Dmitry Shcherbachev

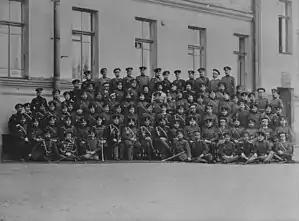
General Shcherbachev (second row sitting-9th one from the left) with the graduates of the Nikolayev academy of General Staff

Shcherbachev was born on (6th was according to the Julian calendar at use in Russia at the time) near Ruza, Moscow Governorate in the Russian Empire. He came from the Russian noble Shcherbachev family which originated from the Golden Horde. His father was Major-General Grigory Dmitryevich Shcherbachev.